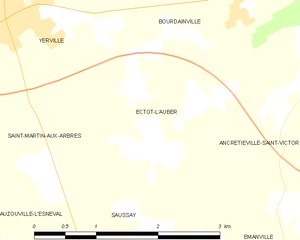
Carte des communes françaises Ectot-l'Auber